2 Kings 3

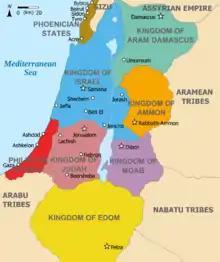
Map showing Kingdoms of the Levant c. 830 BCE. The kingdoms relevant to this chapter are: Israel (blue), Judah (maroon), Moab (purple), and Edom (yellow).

At one point Israel under the Omri dynasty is recognized as a 'regional superpower' that 'the kingdoms of Judah and Edom were compliant' (verses 7–8), 'the kingdom of Moab was a vassal liable to pay tribute' (verse 4), and any rebellions face military reprisals. However, the success of Israel's wars were not without the interference of YHWH, as shown in this section. When the coalition of the kings of Israel, Judah, and Edom against Moab threatens to fail as water supplies ran out in the desert of Edom, Jehoshaphat, the king of Judah, asked to call for a prophet of YHWH. Elisha, an Israelite prophet, showed up but wished only to deal with the king of Judah (verses 11–14) The prophet ensured the success of the campaign with the miraculous help of YHWH. The advance of the allied army against Moab managed to destroy the entire region (verses 24b–26) until the king of Moab, out of desperation, made a terrible sacrifice of his firstborn son to his god, that caused Israel be struck with 'great wrath' and forced the attacking armies to retreat (verse 27).